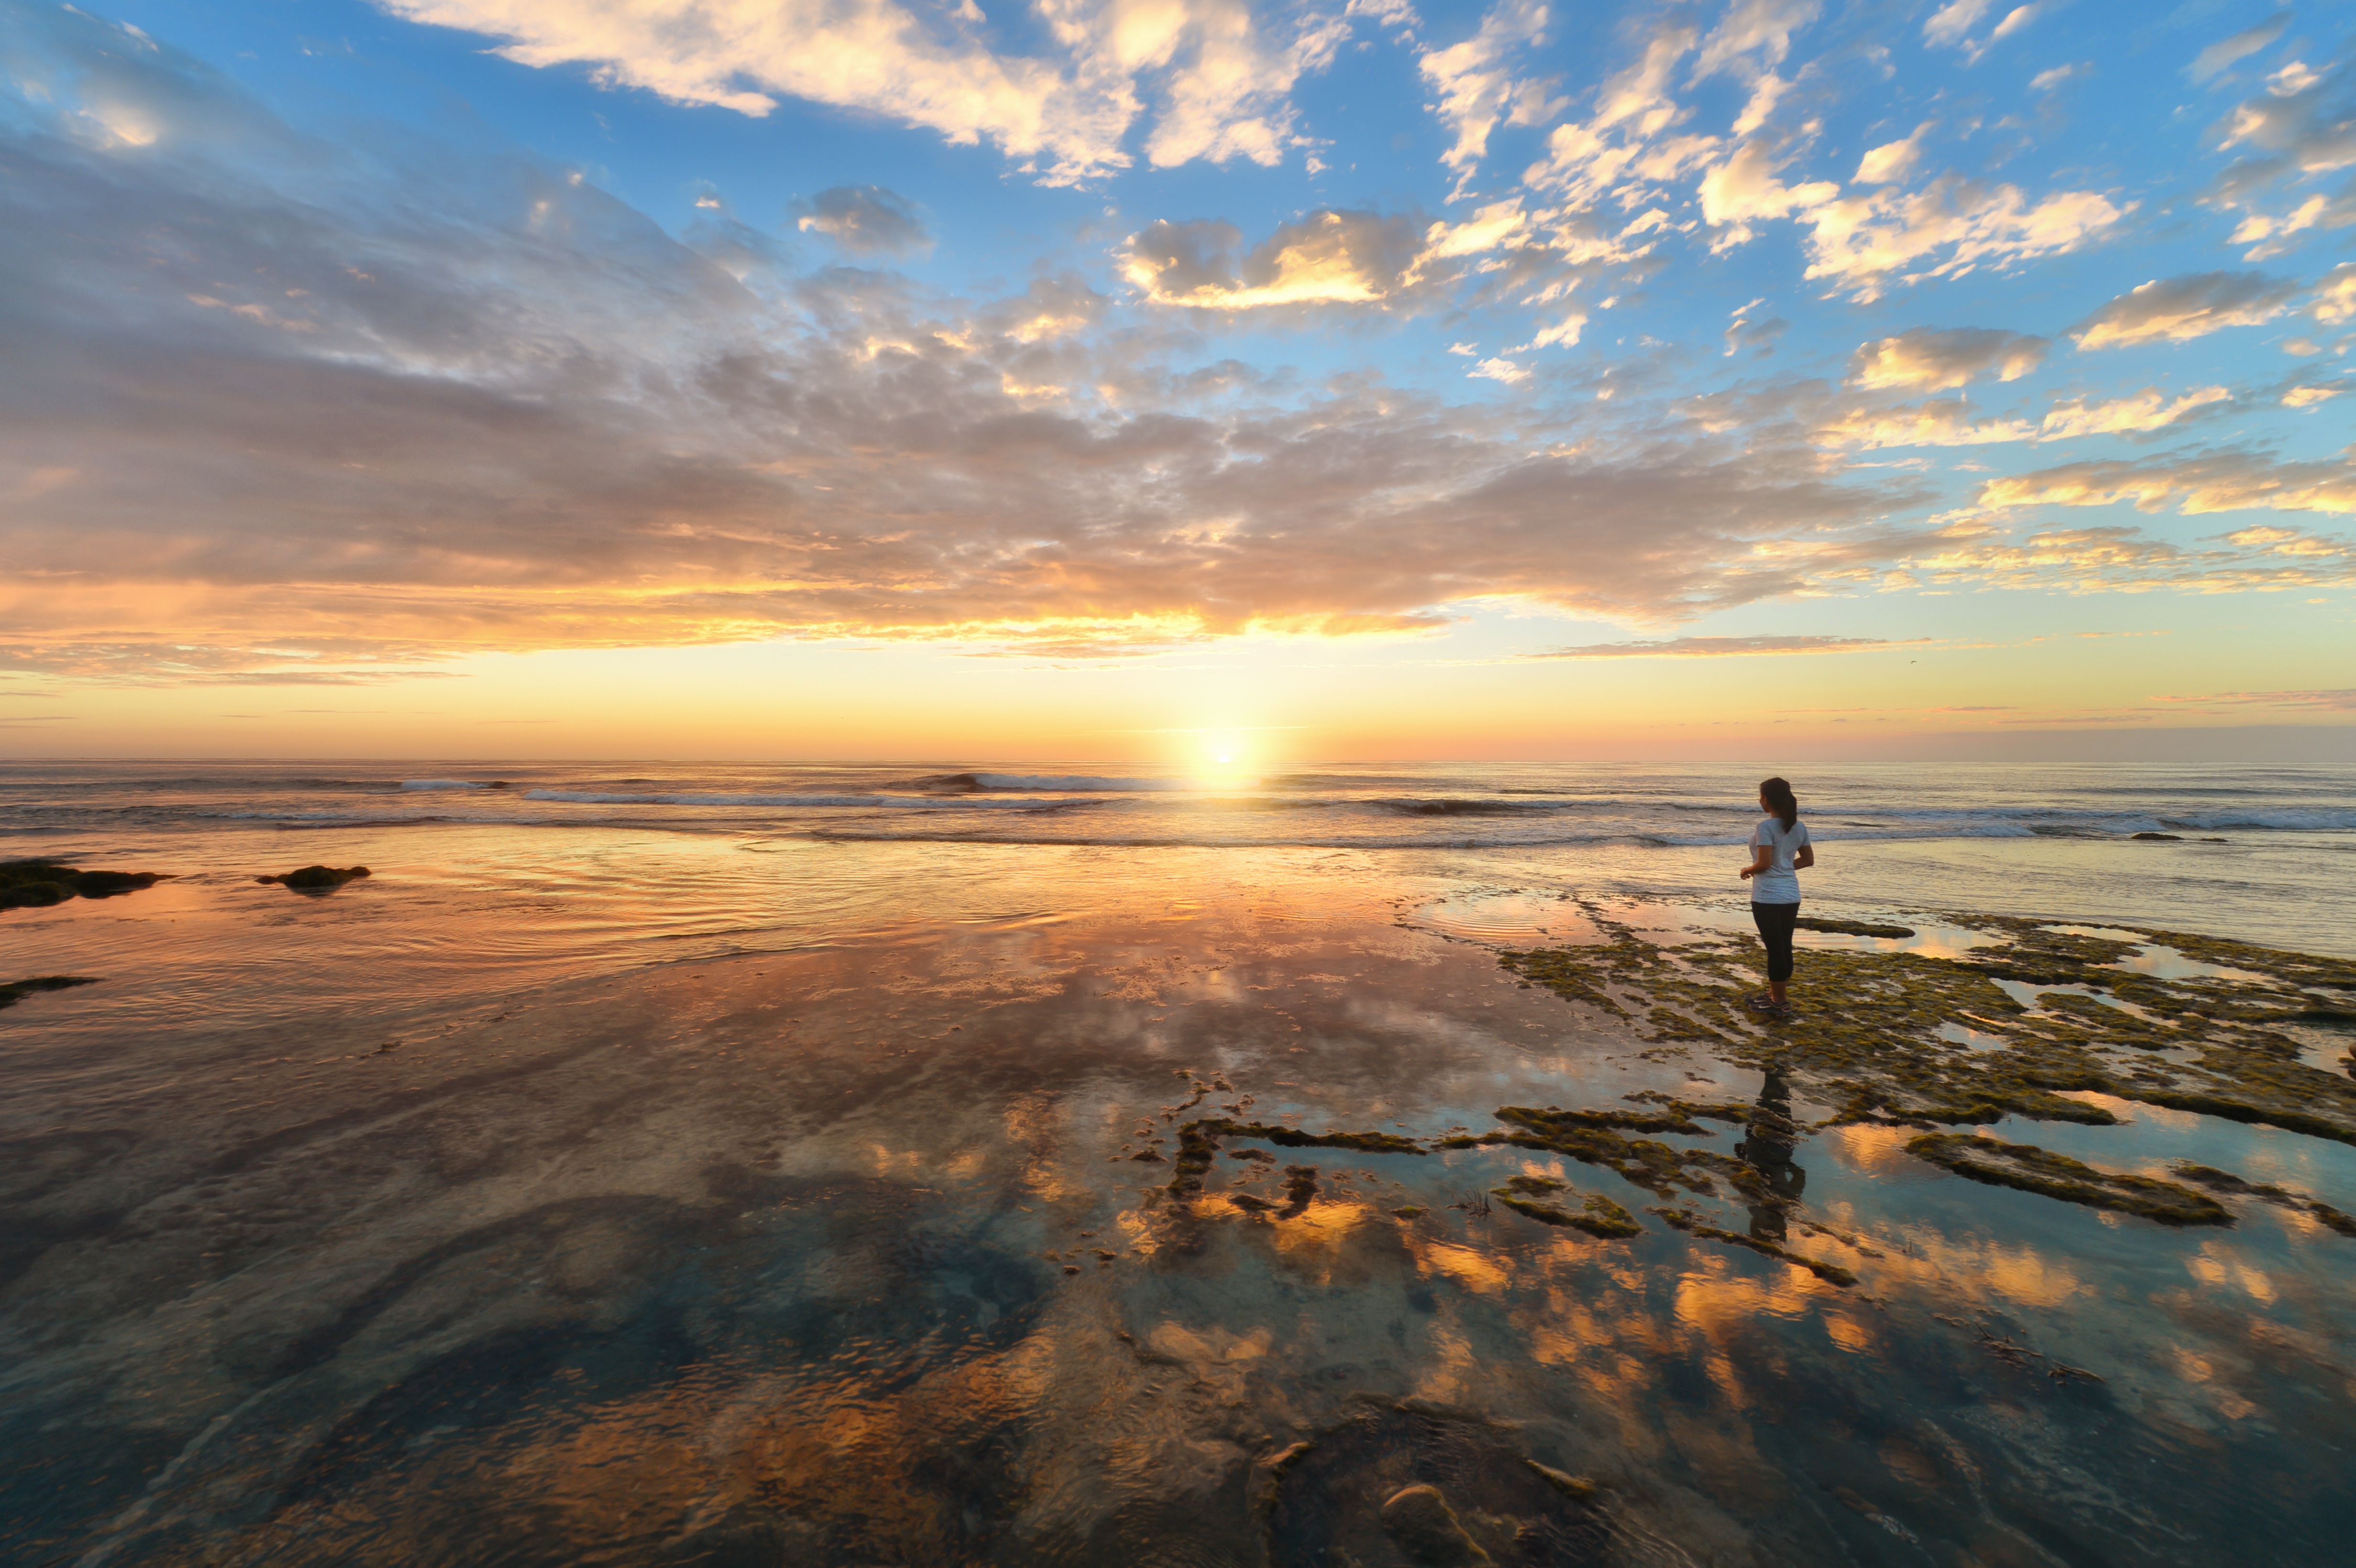
beach, landscape, sea, coast, sand, ocean, horizon, cloud, sky, sun, sunrise, sunset, sunlight, morning, shore, wave, dawn, atmosphere, dusk, evening, reflection, loch, afterglow, wind wave